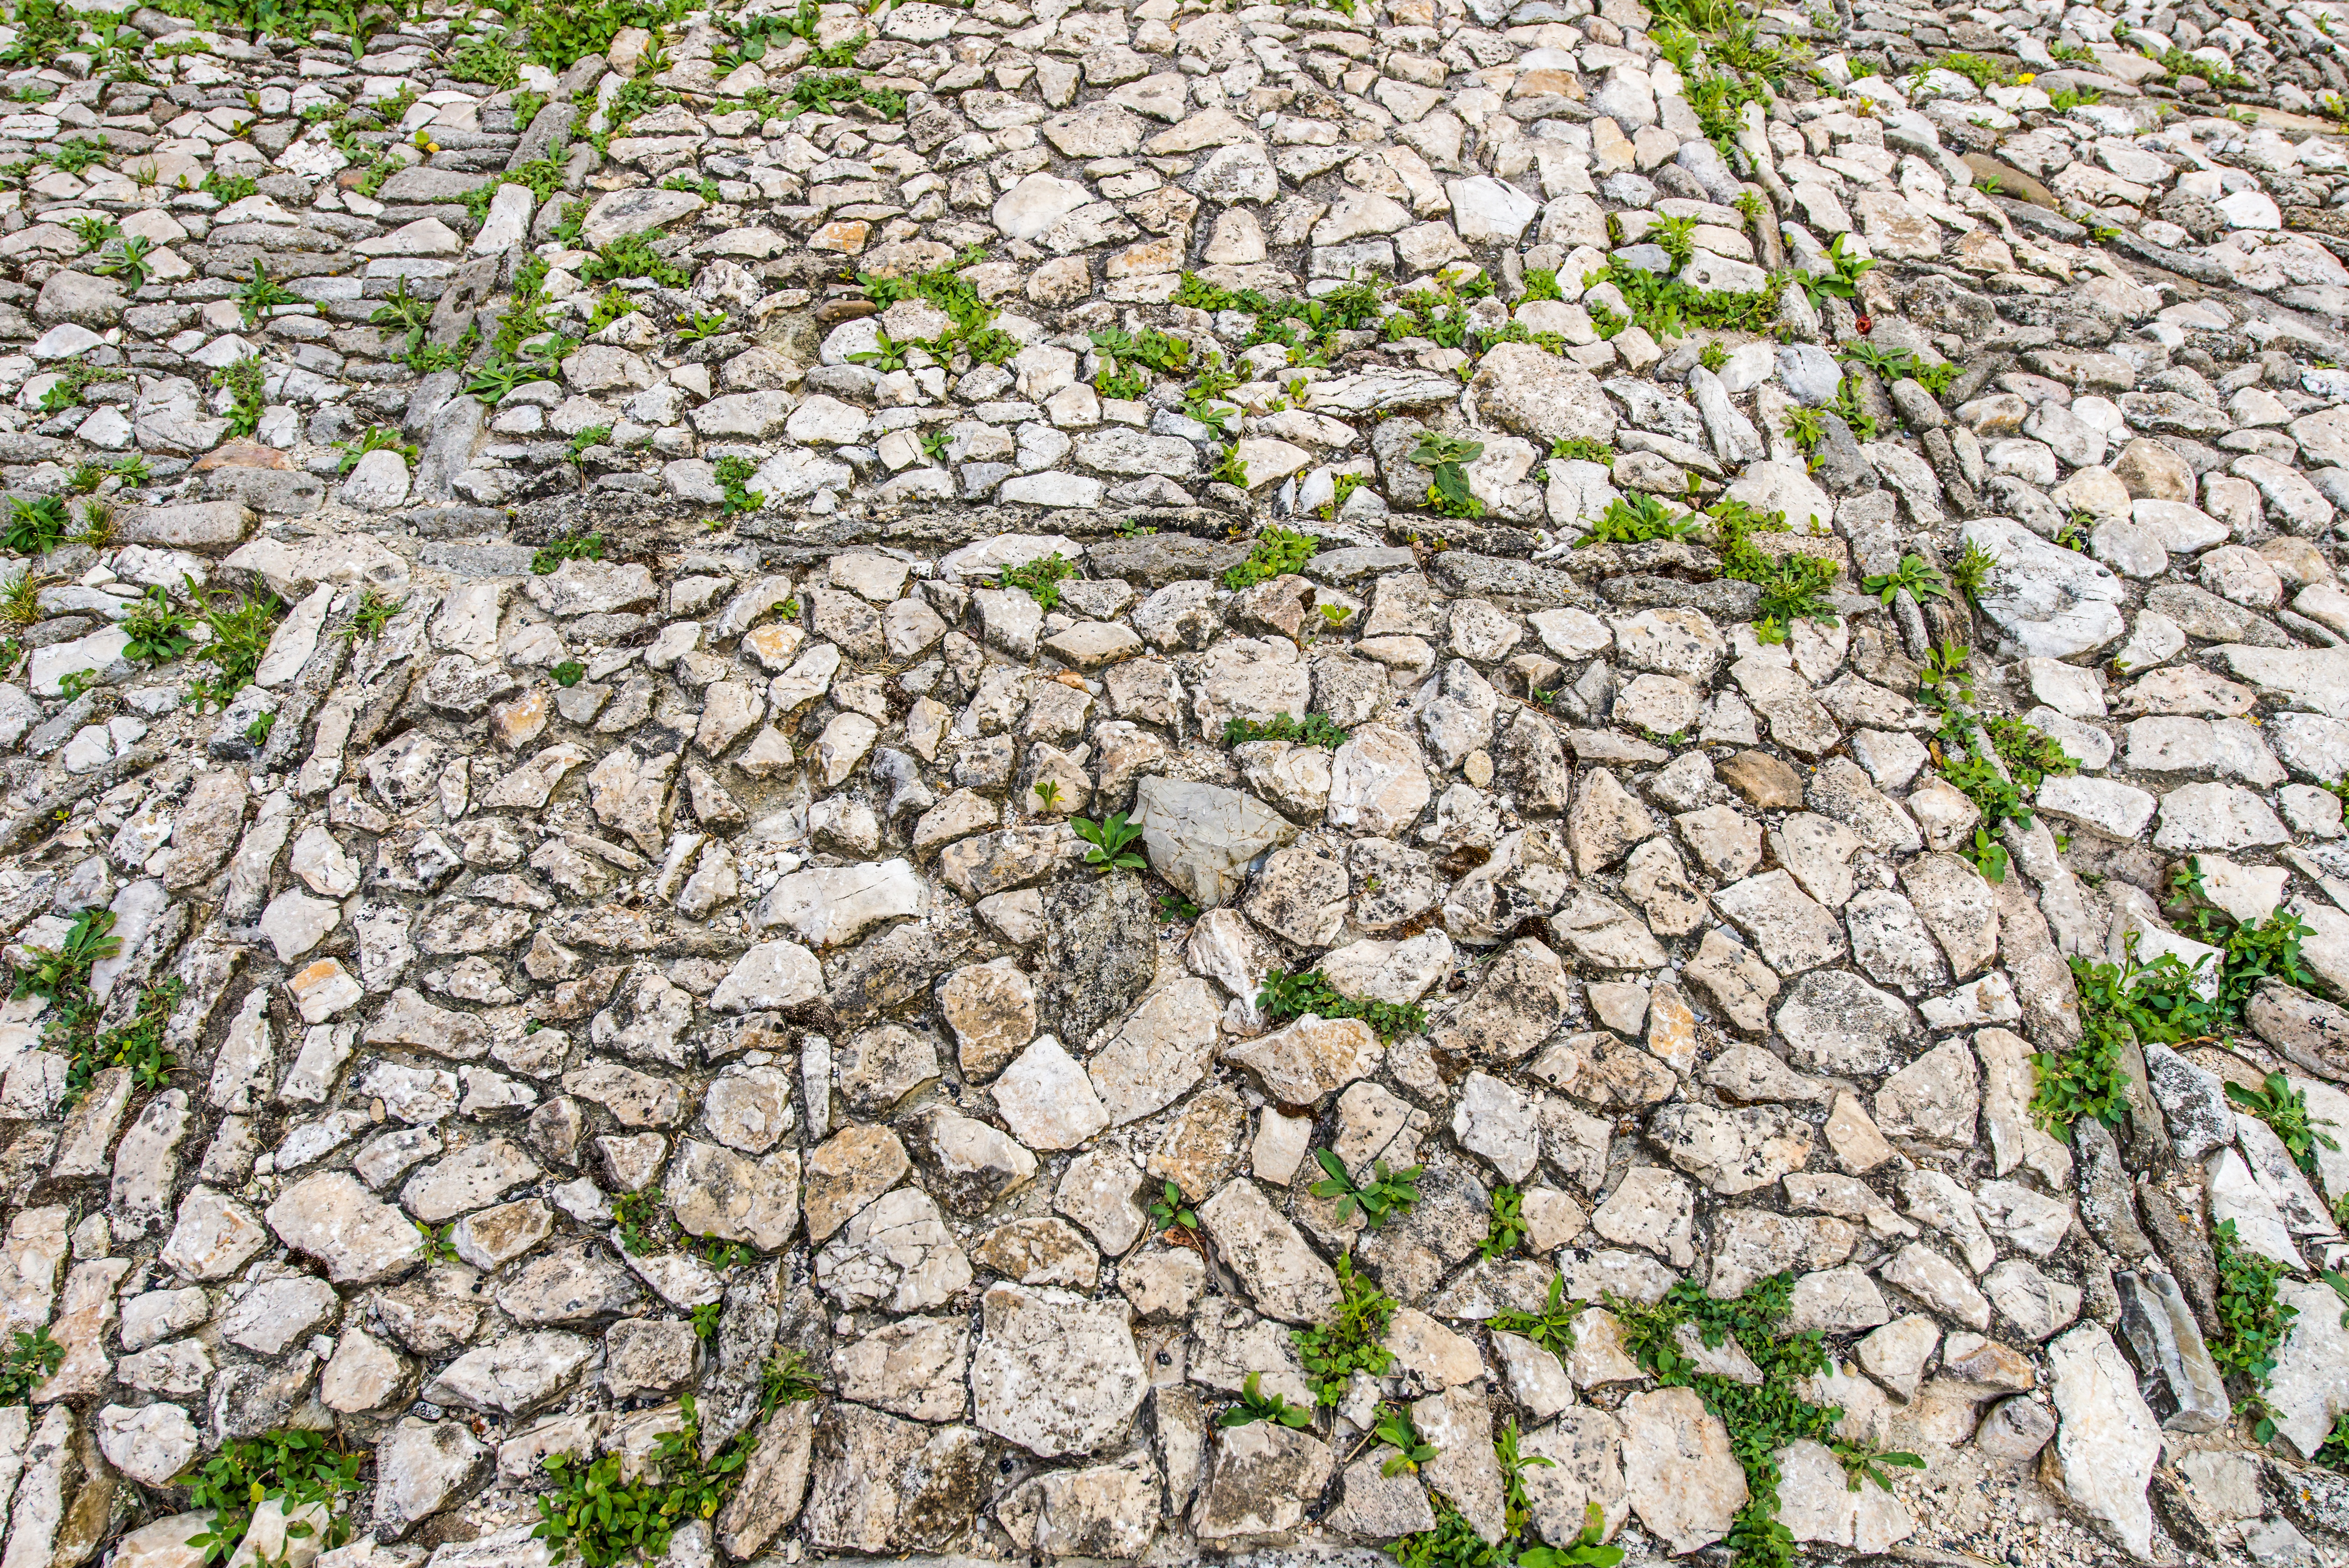
grass, rock, plant, sidewalk, flower, cobblestone, wall, asphalt, pavement, walkway, soil, stone wall, stones, medieval, rubble, drought, flooring, road surface